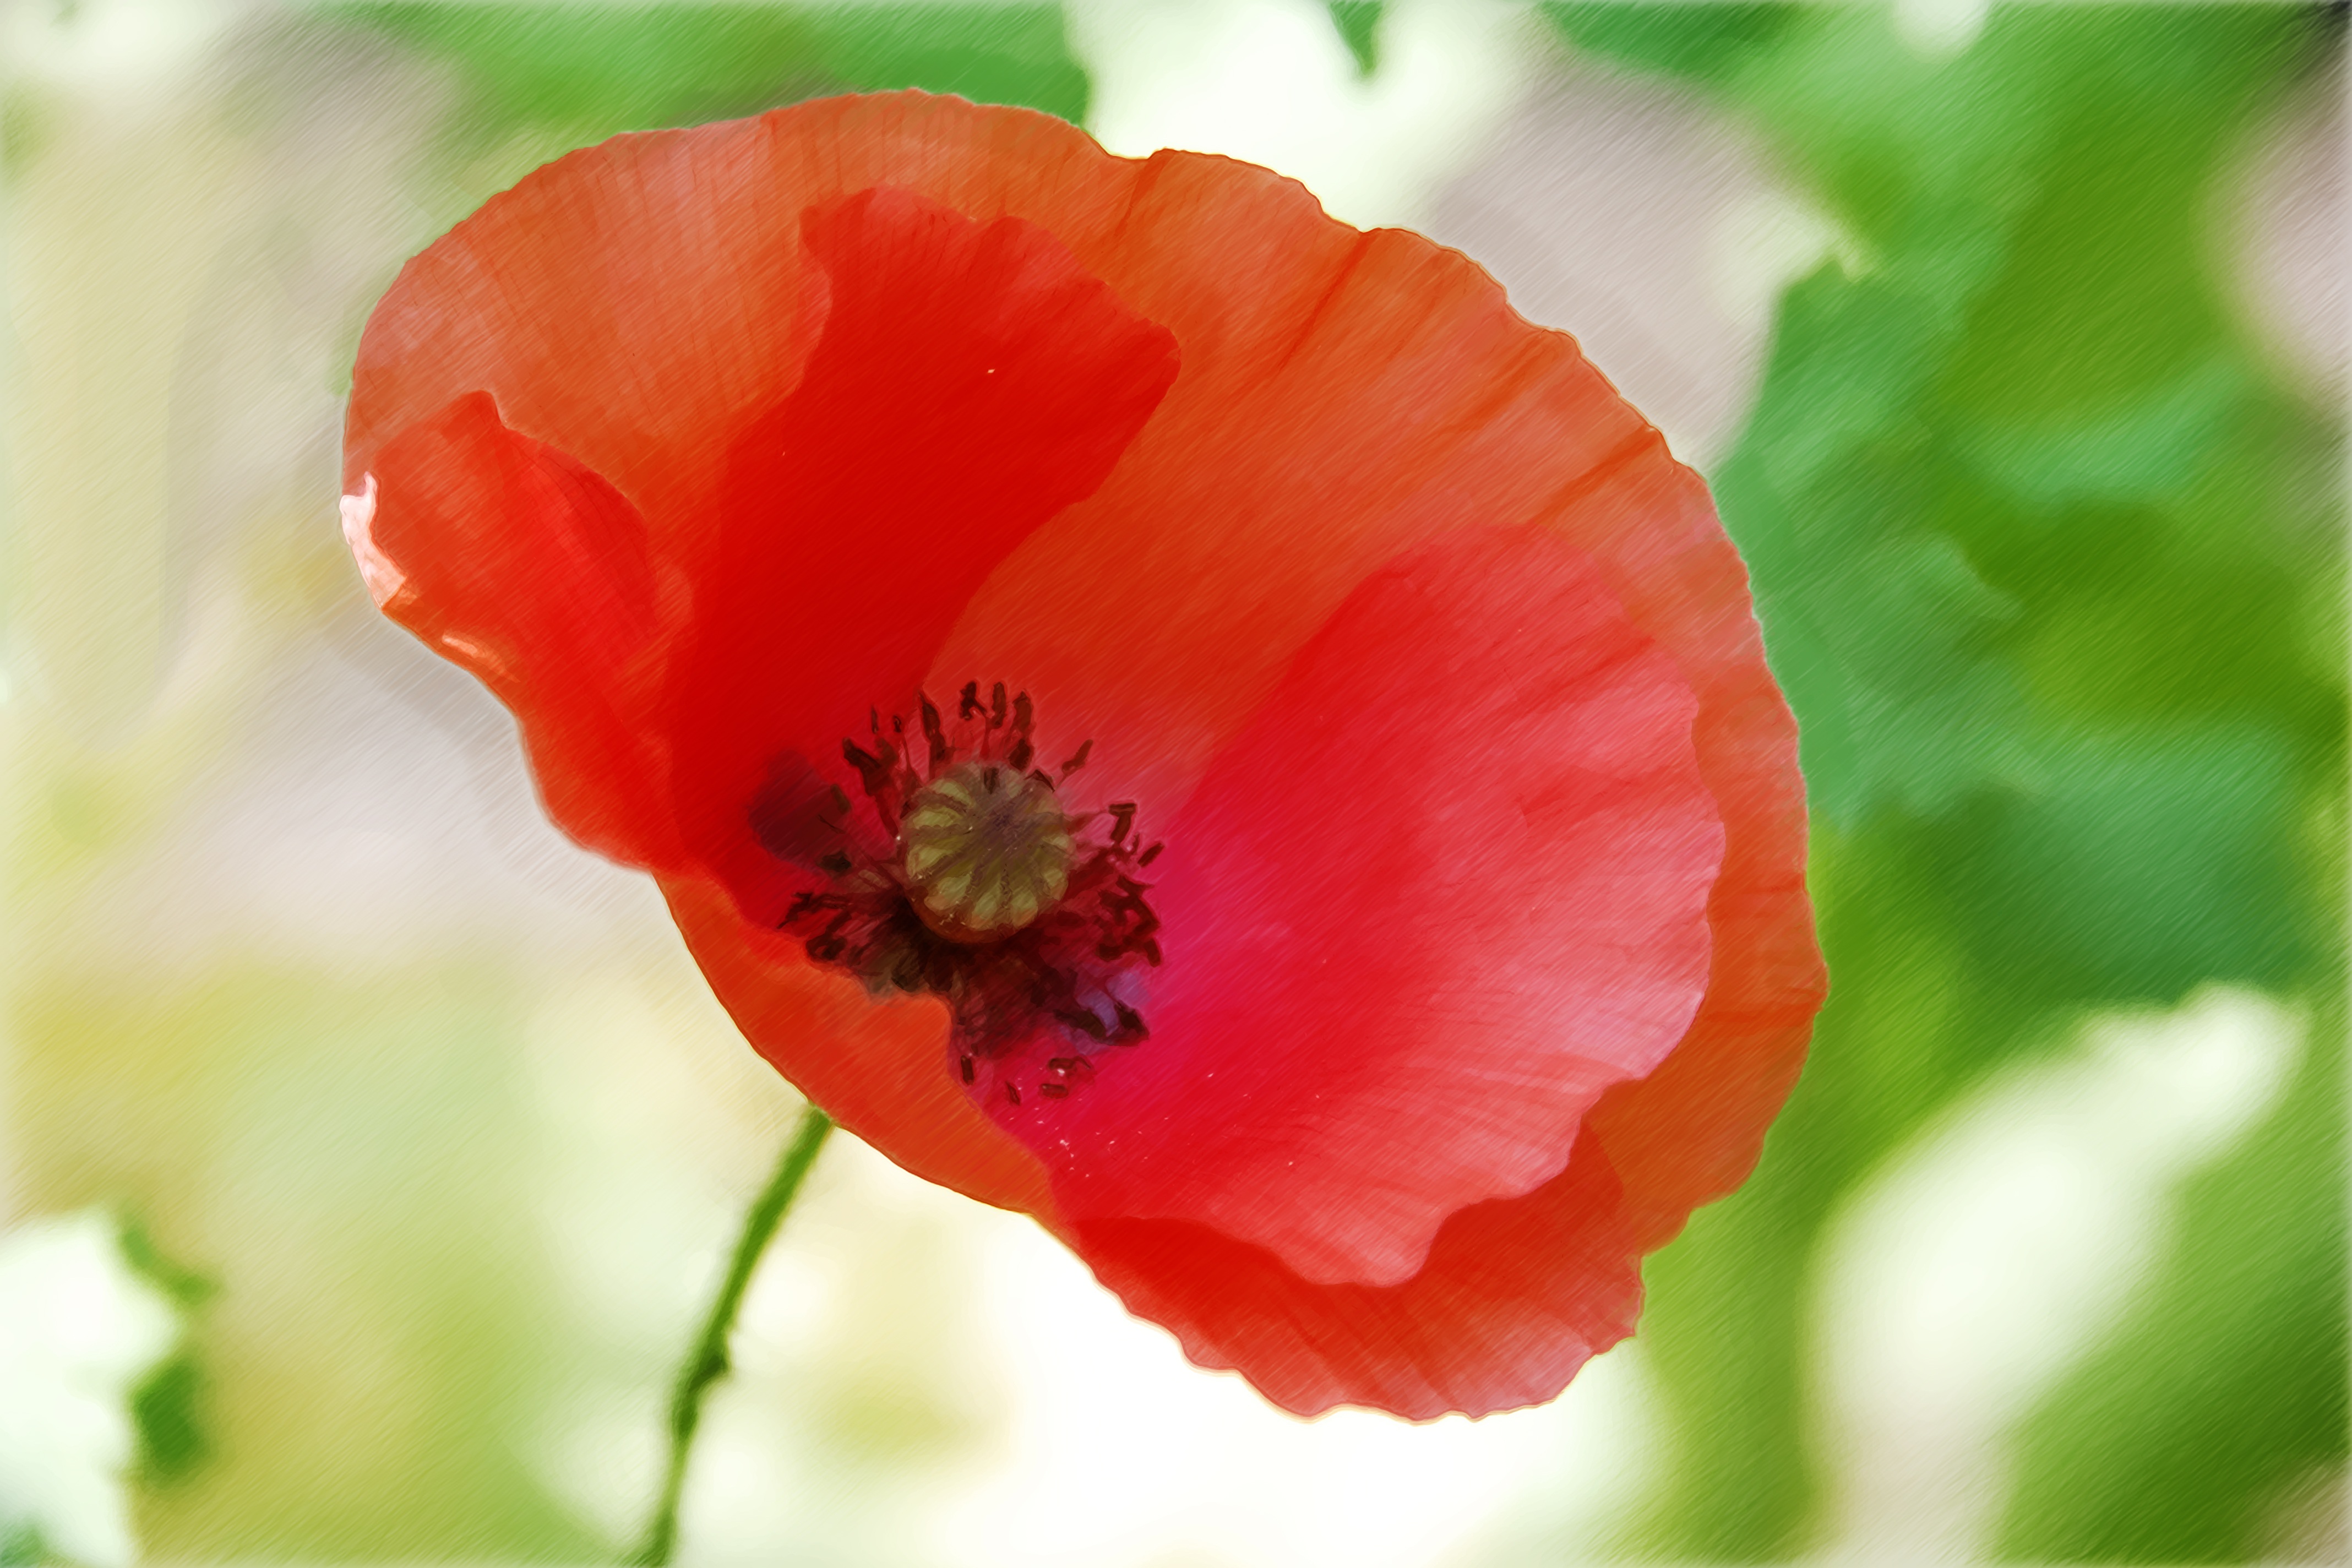
blossom, flower, petal, bloom, red, color, paint, wildflower, close up, art, drawing, painted, poppy, draw, coquelicot, macro photography, flowering plant, annual plant, plant stem, poppy family, colored pencil drawing